Class Action (film)

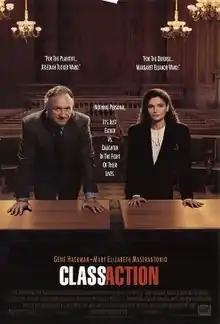
Theatrical release poster

Class Action is a 1991 American legal drama film directed by Michael Apted. Gene Hackman and Mary Elizabeth Mastrantonio star; Larry Fishburne, Colin Friels, Fred Dalton Thompson, and Donald Moffat are also featured. The film was entered into the 17th Moscow International Film Festival.